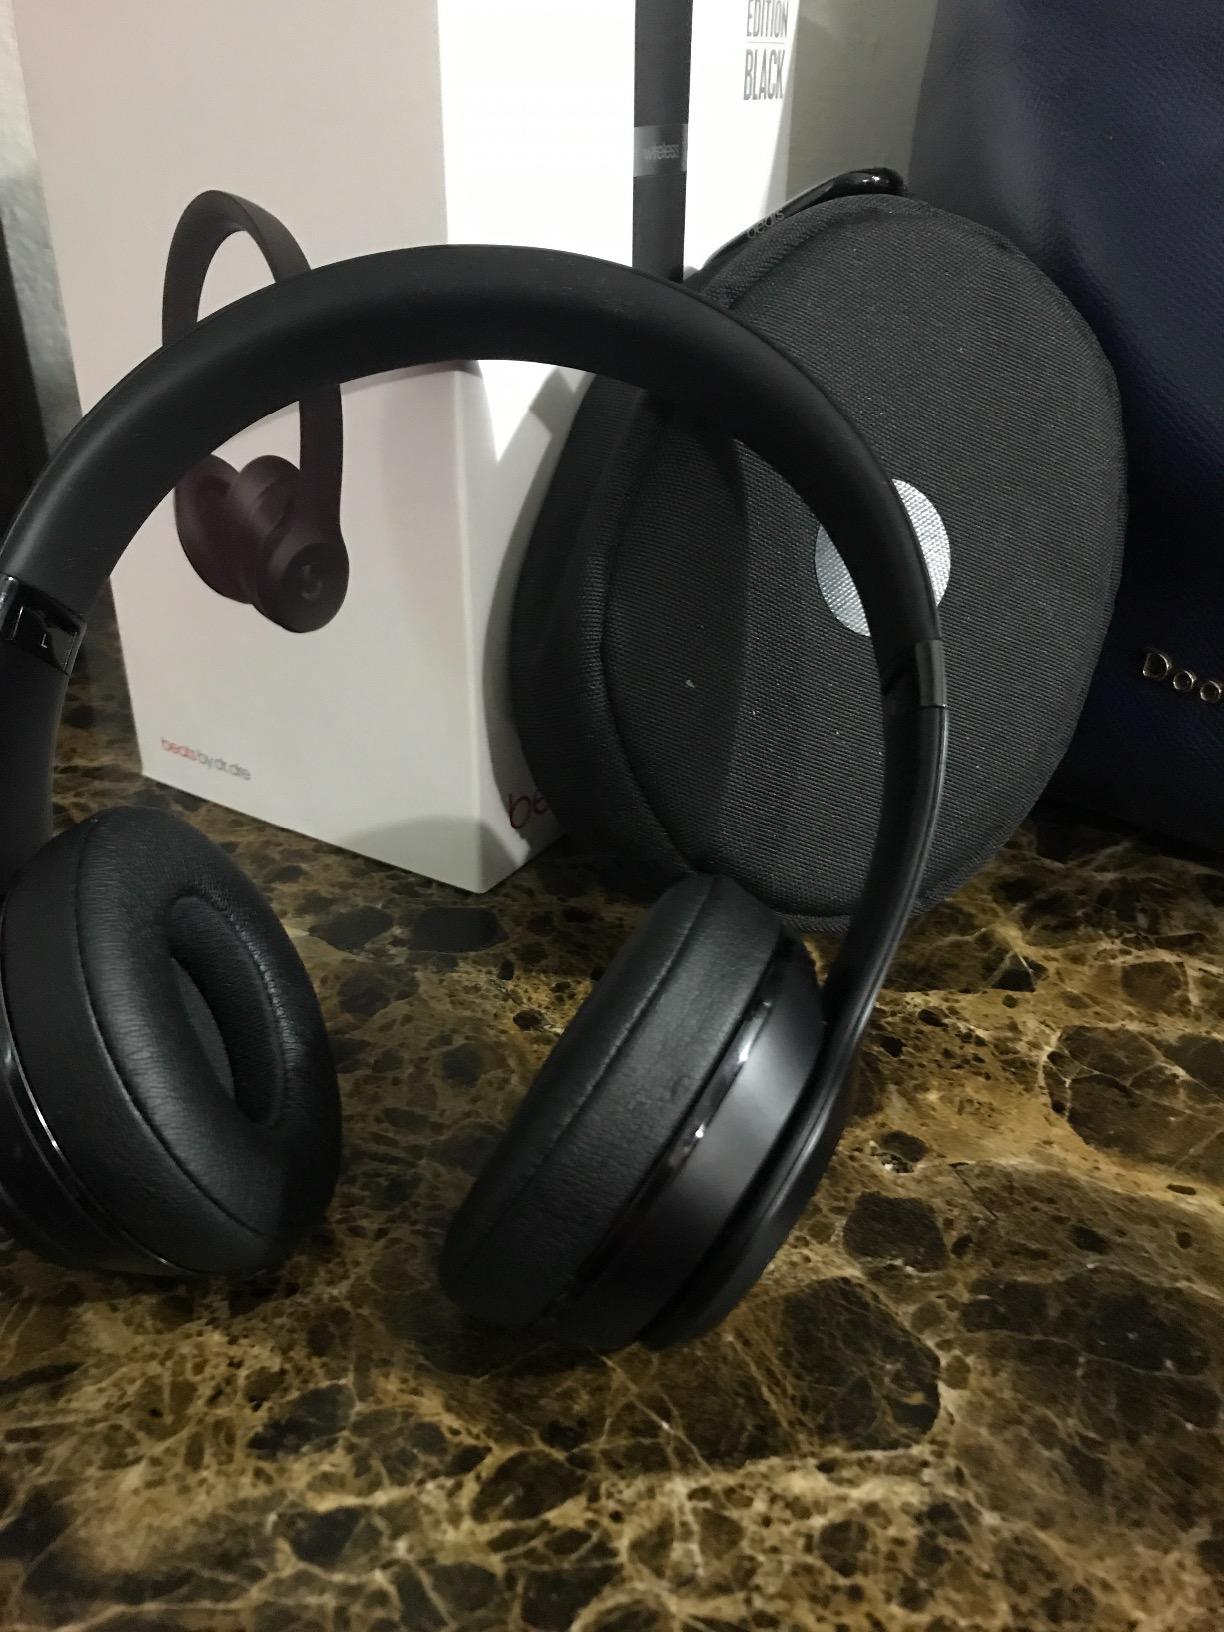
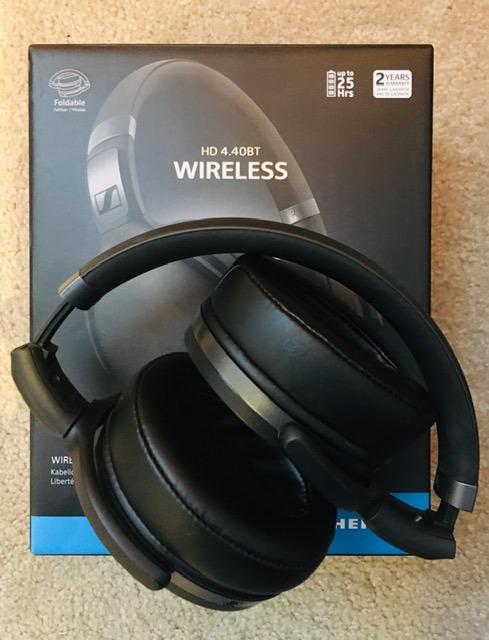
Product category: headphones
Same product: no